Isaac Brock

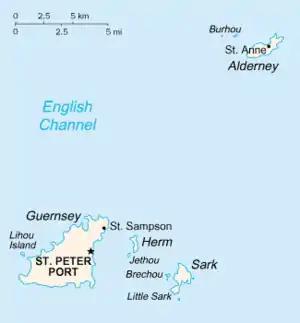
St Peter Port, where Brock was born in 1769.

Brock was born at St Peter Port on the Channel Island of Guernsey. He was the eighth son of John Brock (1729–1777), a former midshipman in the Royal Navy. His mother was Elizabeth de Lisle, the daughter of Daniel de Lisle, the lieutenant-bailiff of Guernsey. The Brocks were an English family who had been established in Guernsey since the sixteenth century. Brock earned a reputation during his early education on Guernsey as an assiduous student, as well as an exceptional swimmer and boxer. At age eleven, he was sent to school in Southampton, and afterwards to Rotterdam where he became fluent in French.